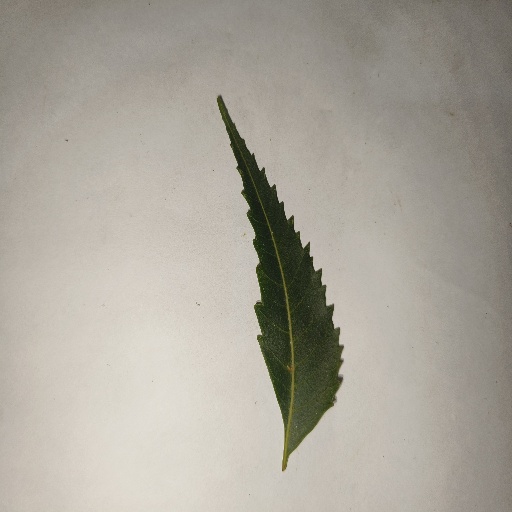
Species: Neem
Leaf condition: Healthy Leaf